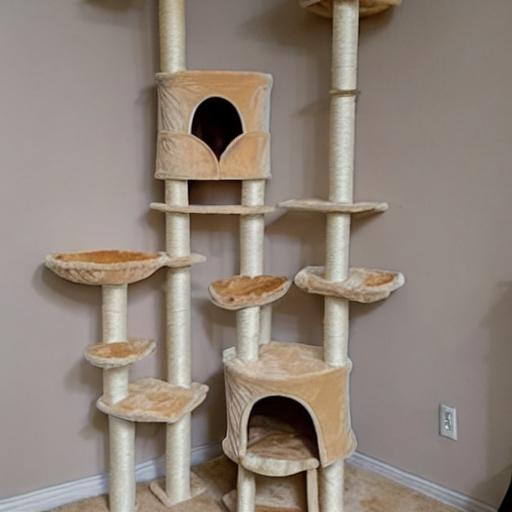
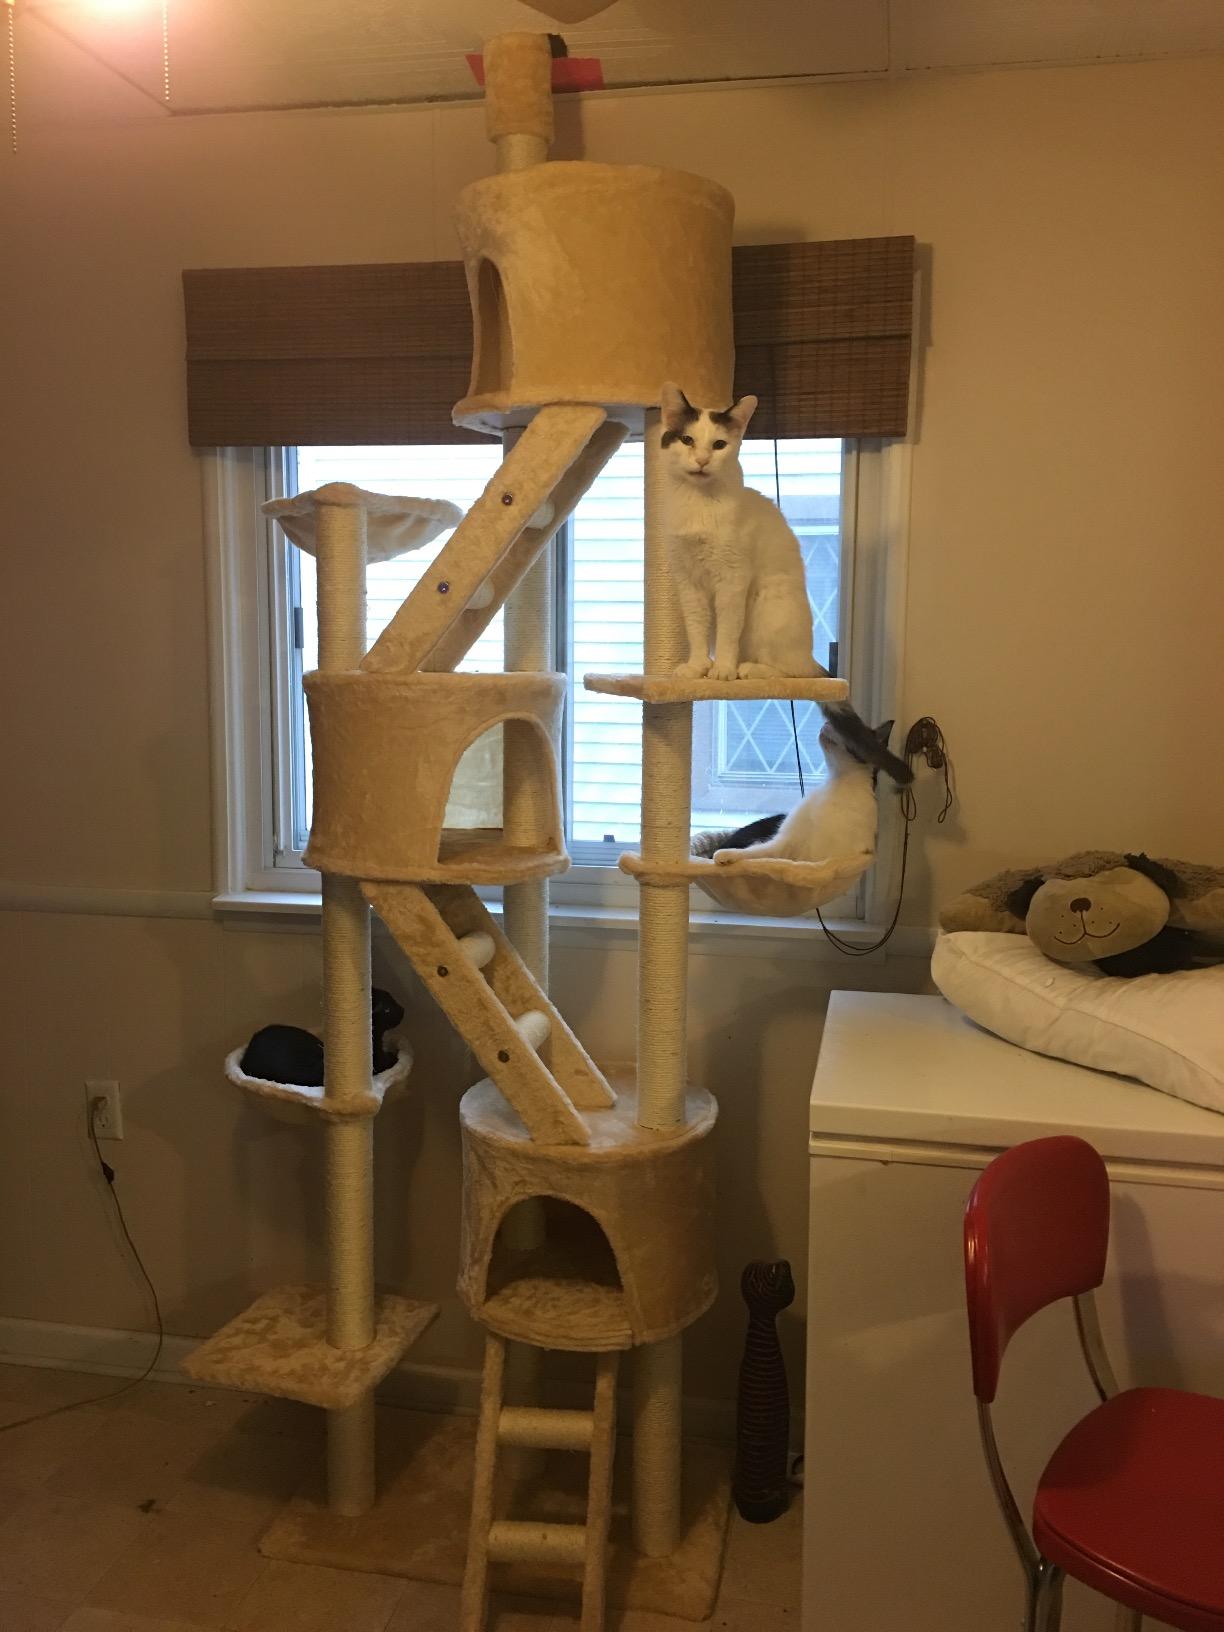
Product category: items_cat tree
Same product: no